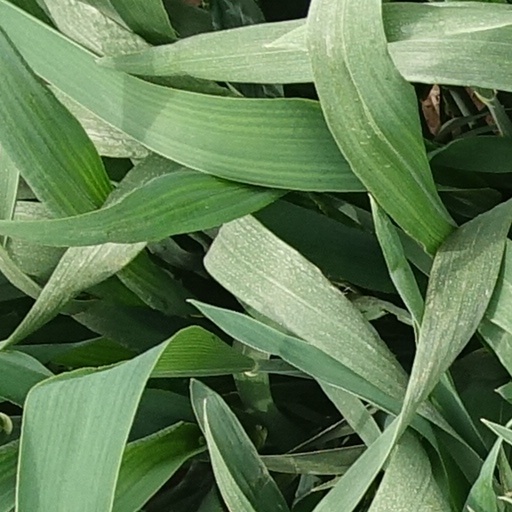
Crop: wheat